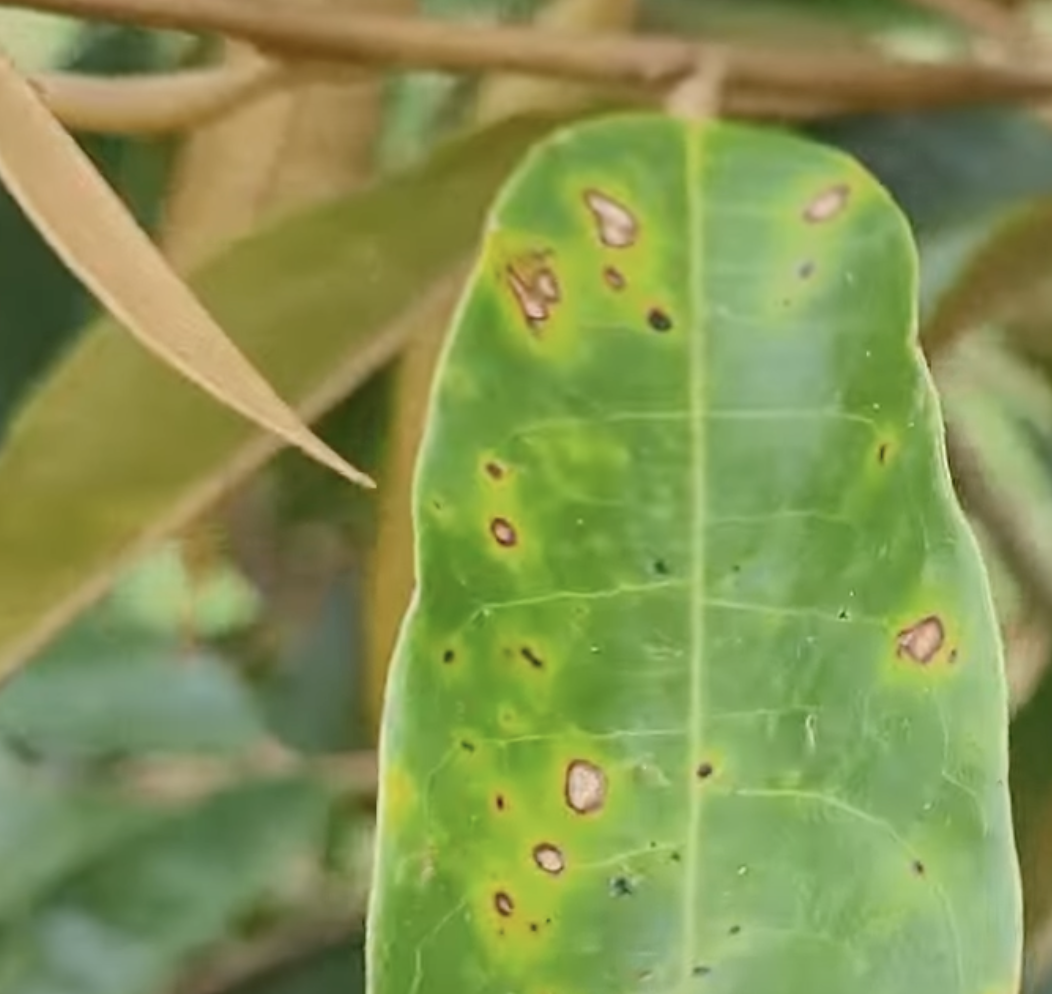
Label: canker_disease